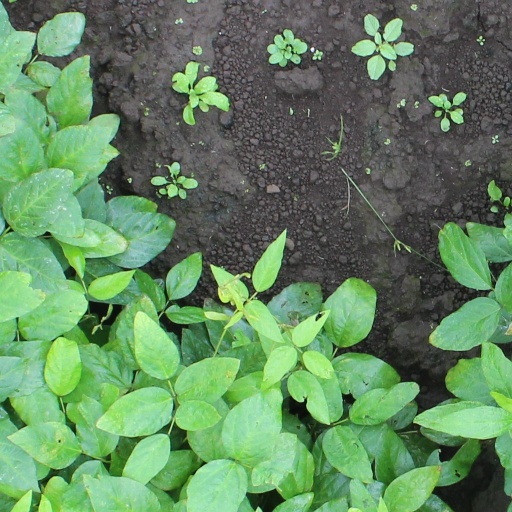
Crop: soybean